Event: Nepal Earthquake
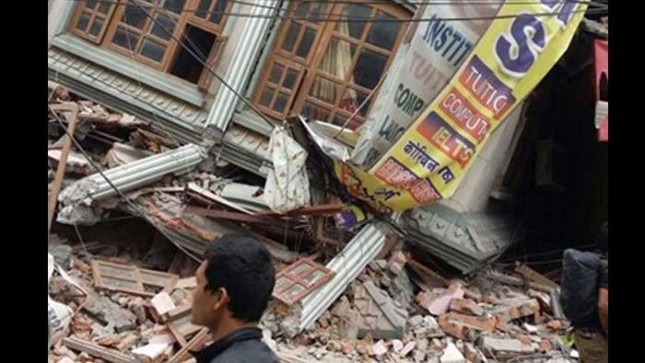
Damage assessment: damage